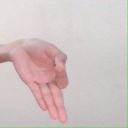
अक्षर: ज्ञ